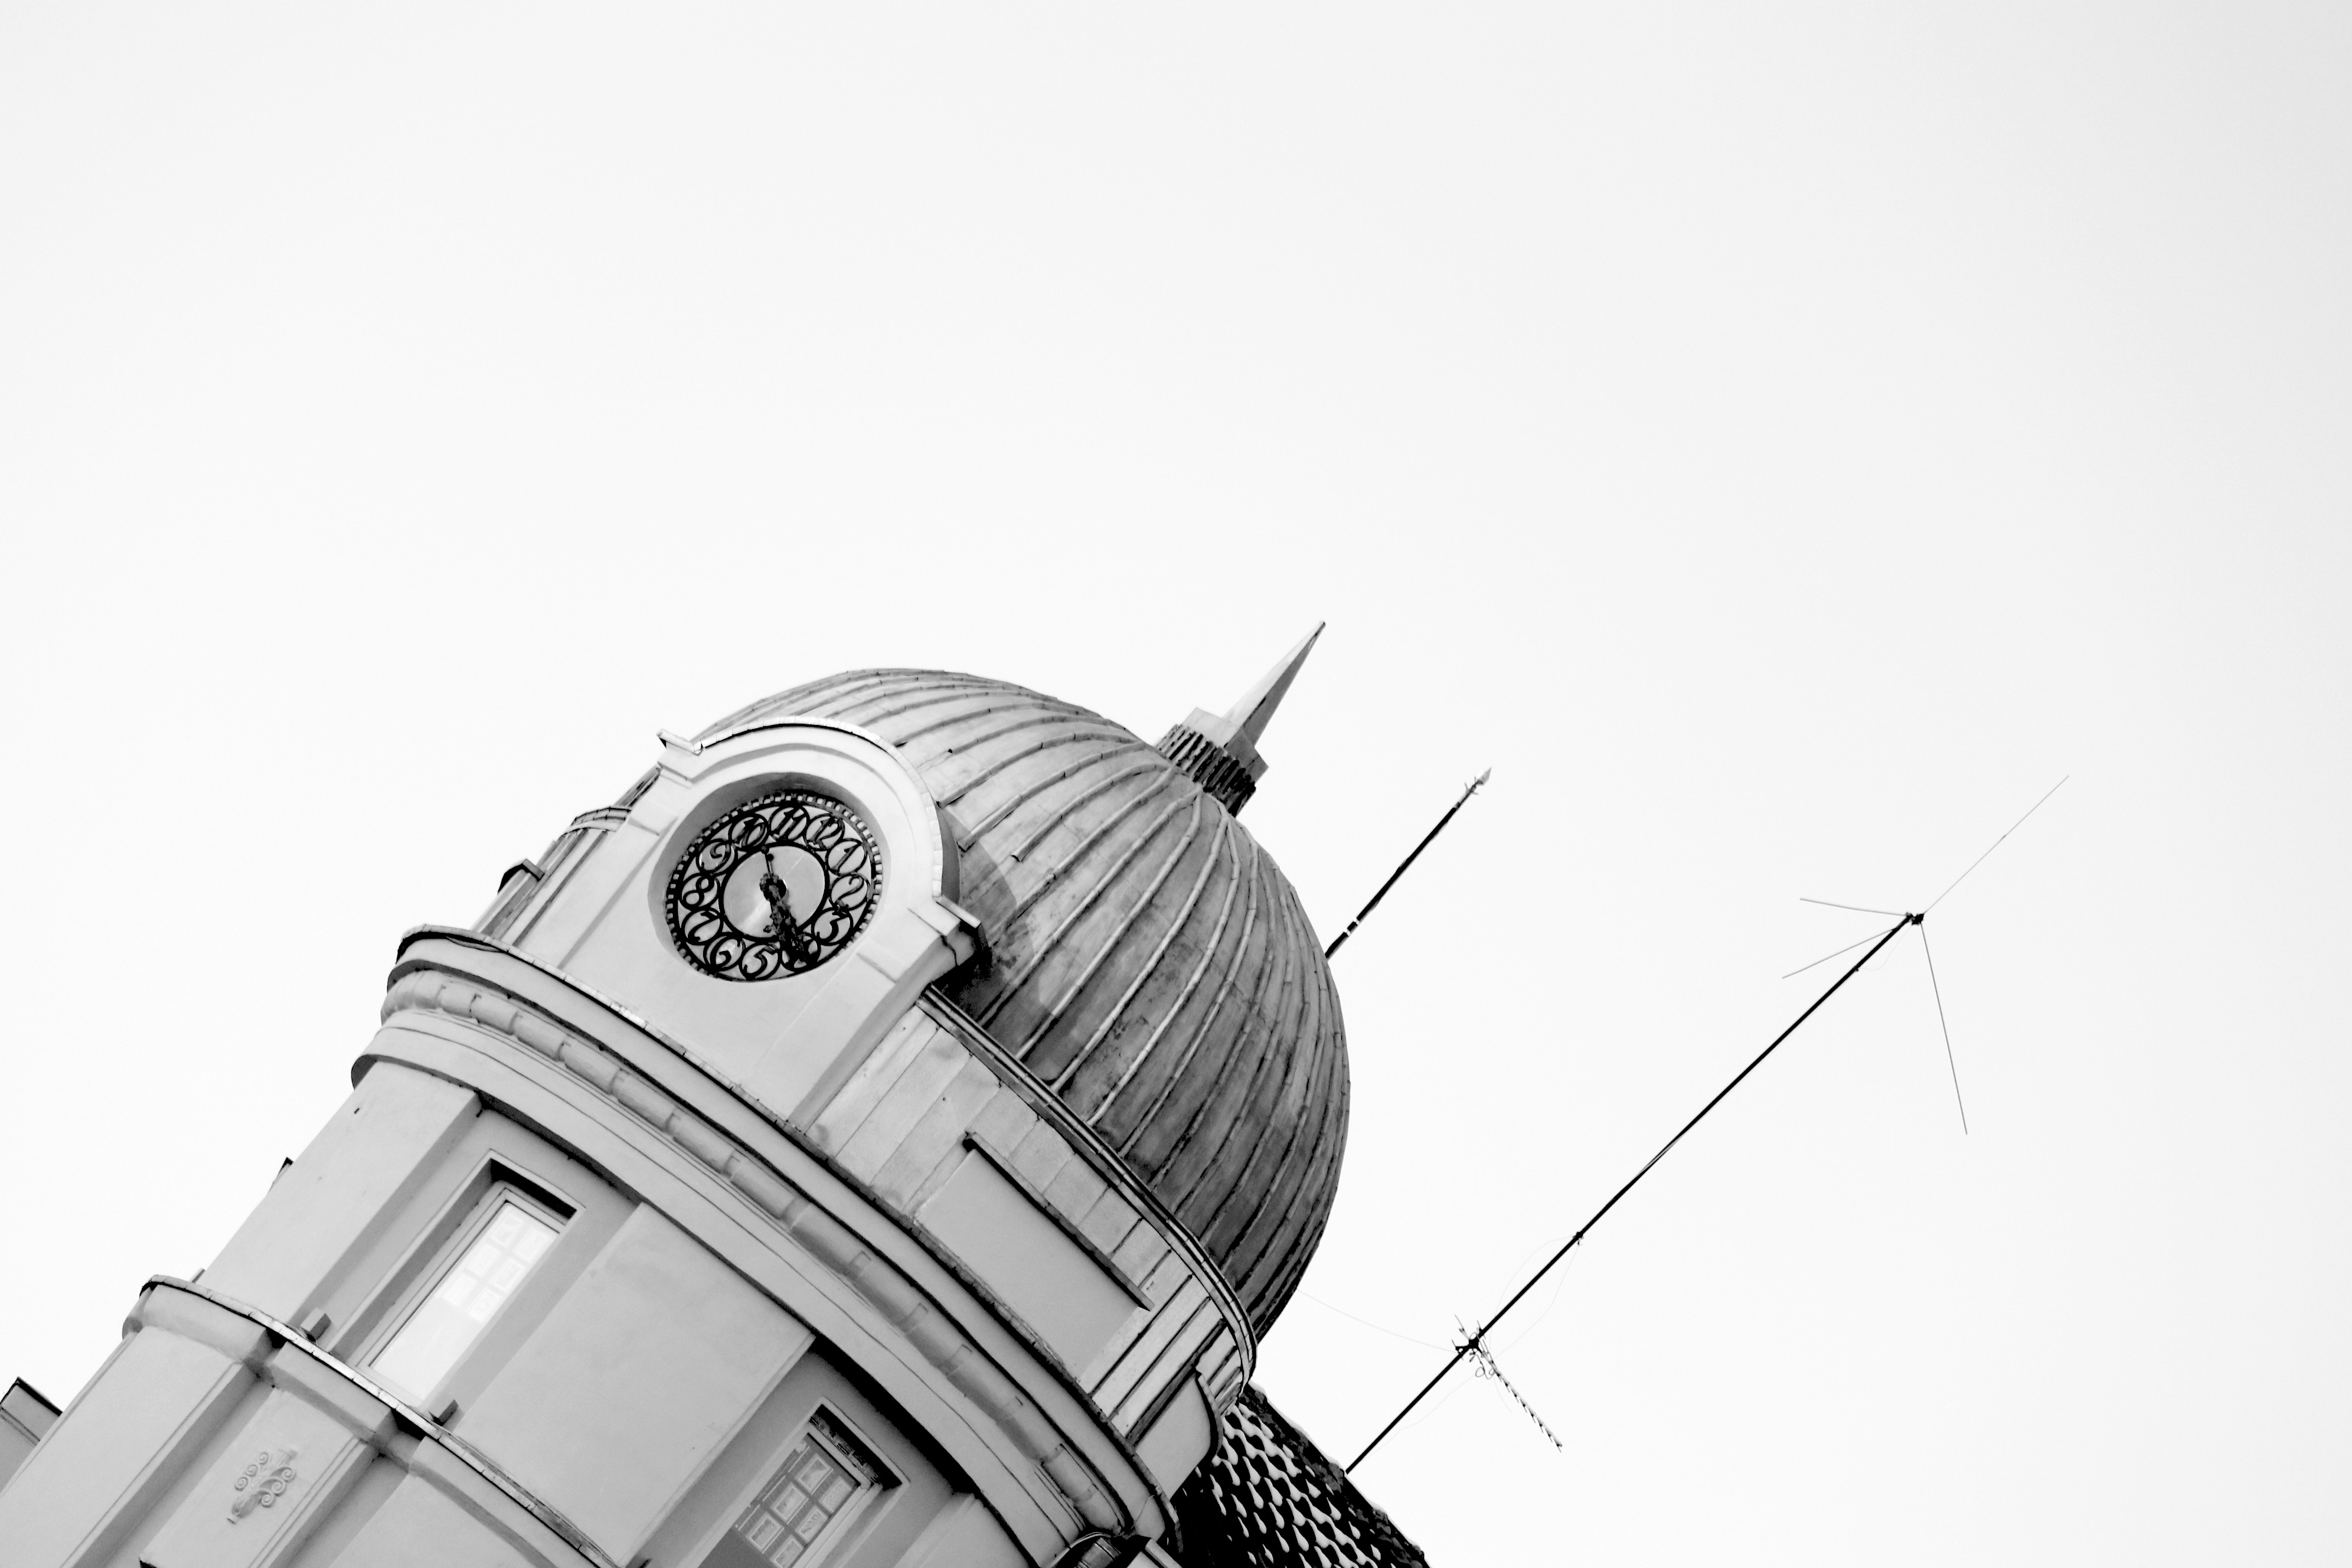
black and white, monochrome, sketch, drawing, illustration, monochrome photography